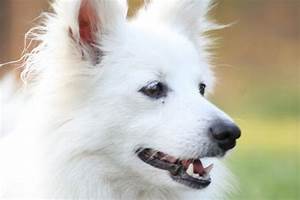
Label: dog